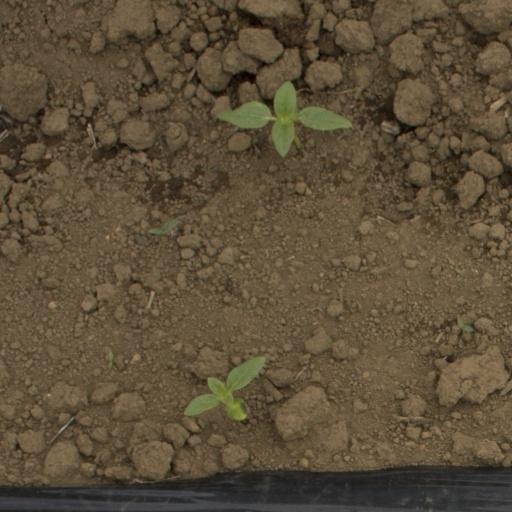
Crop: Jerusalem artichoke